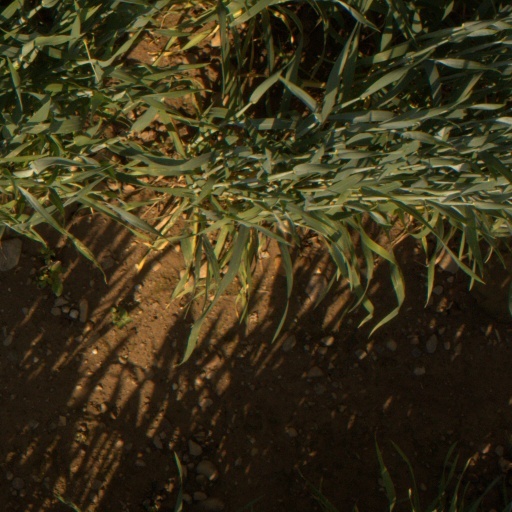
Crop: wheat